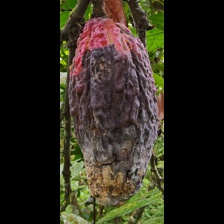
Label: phytophthora